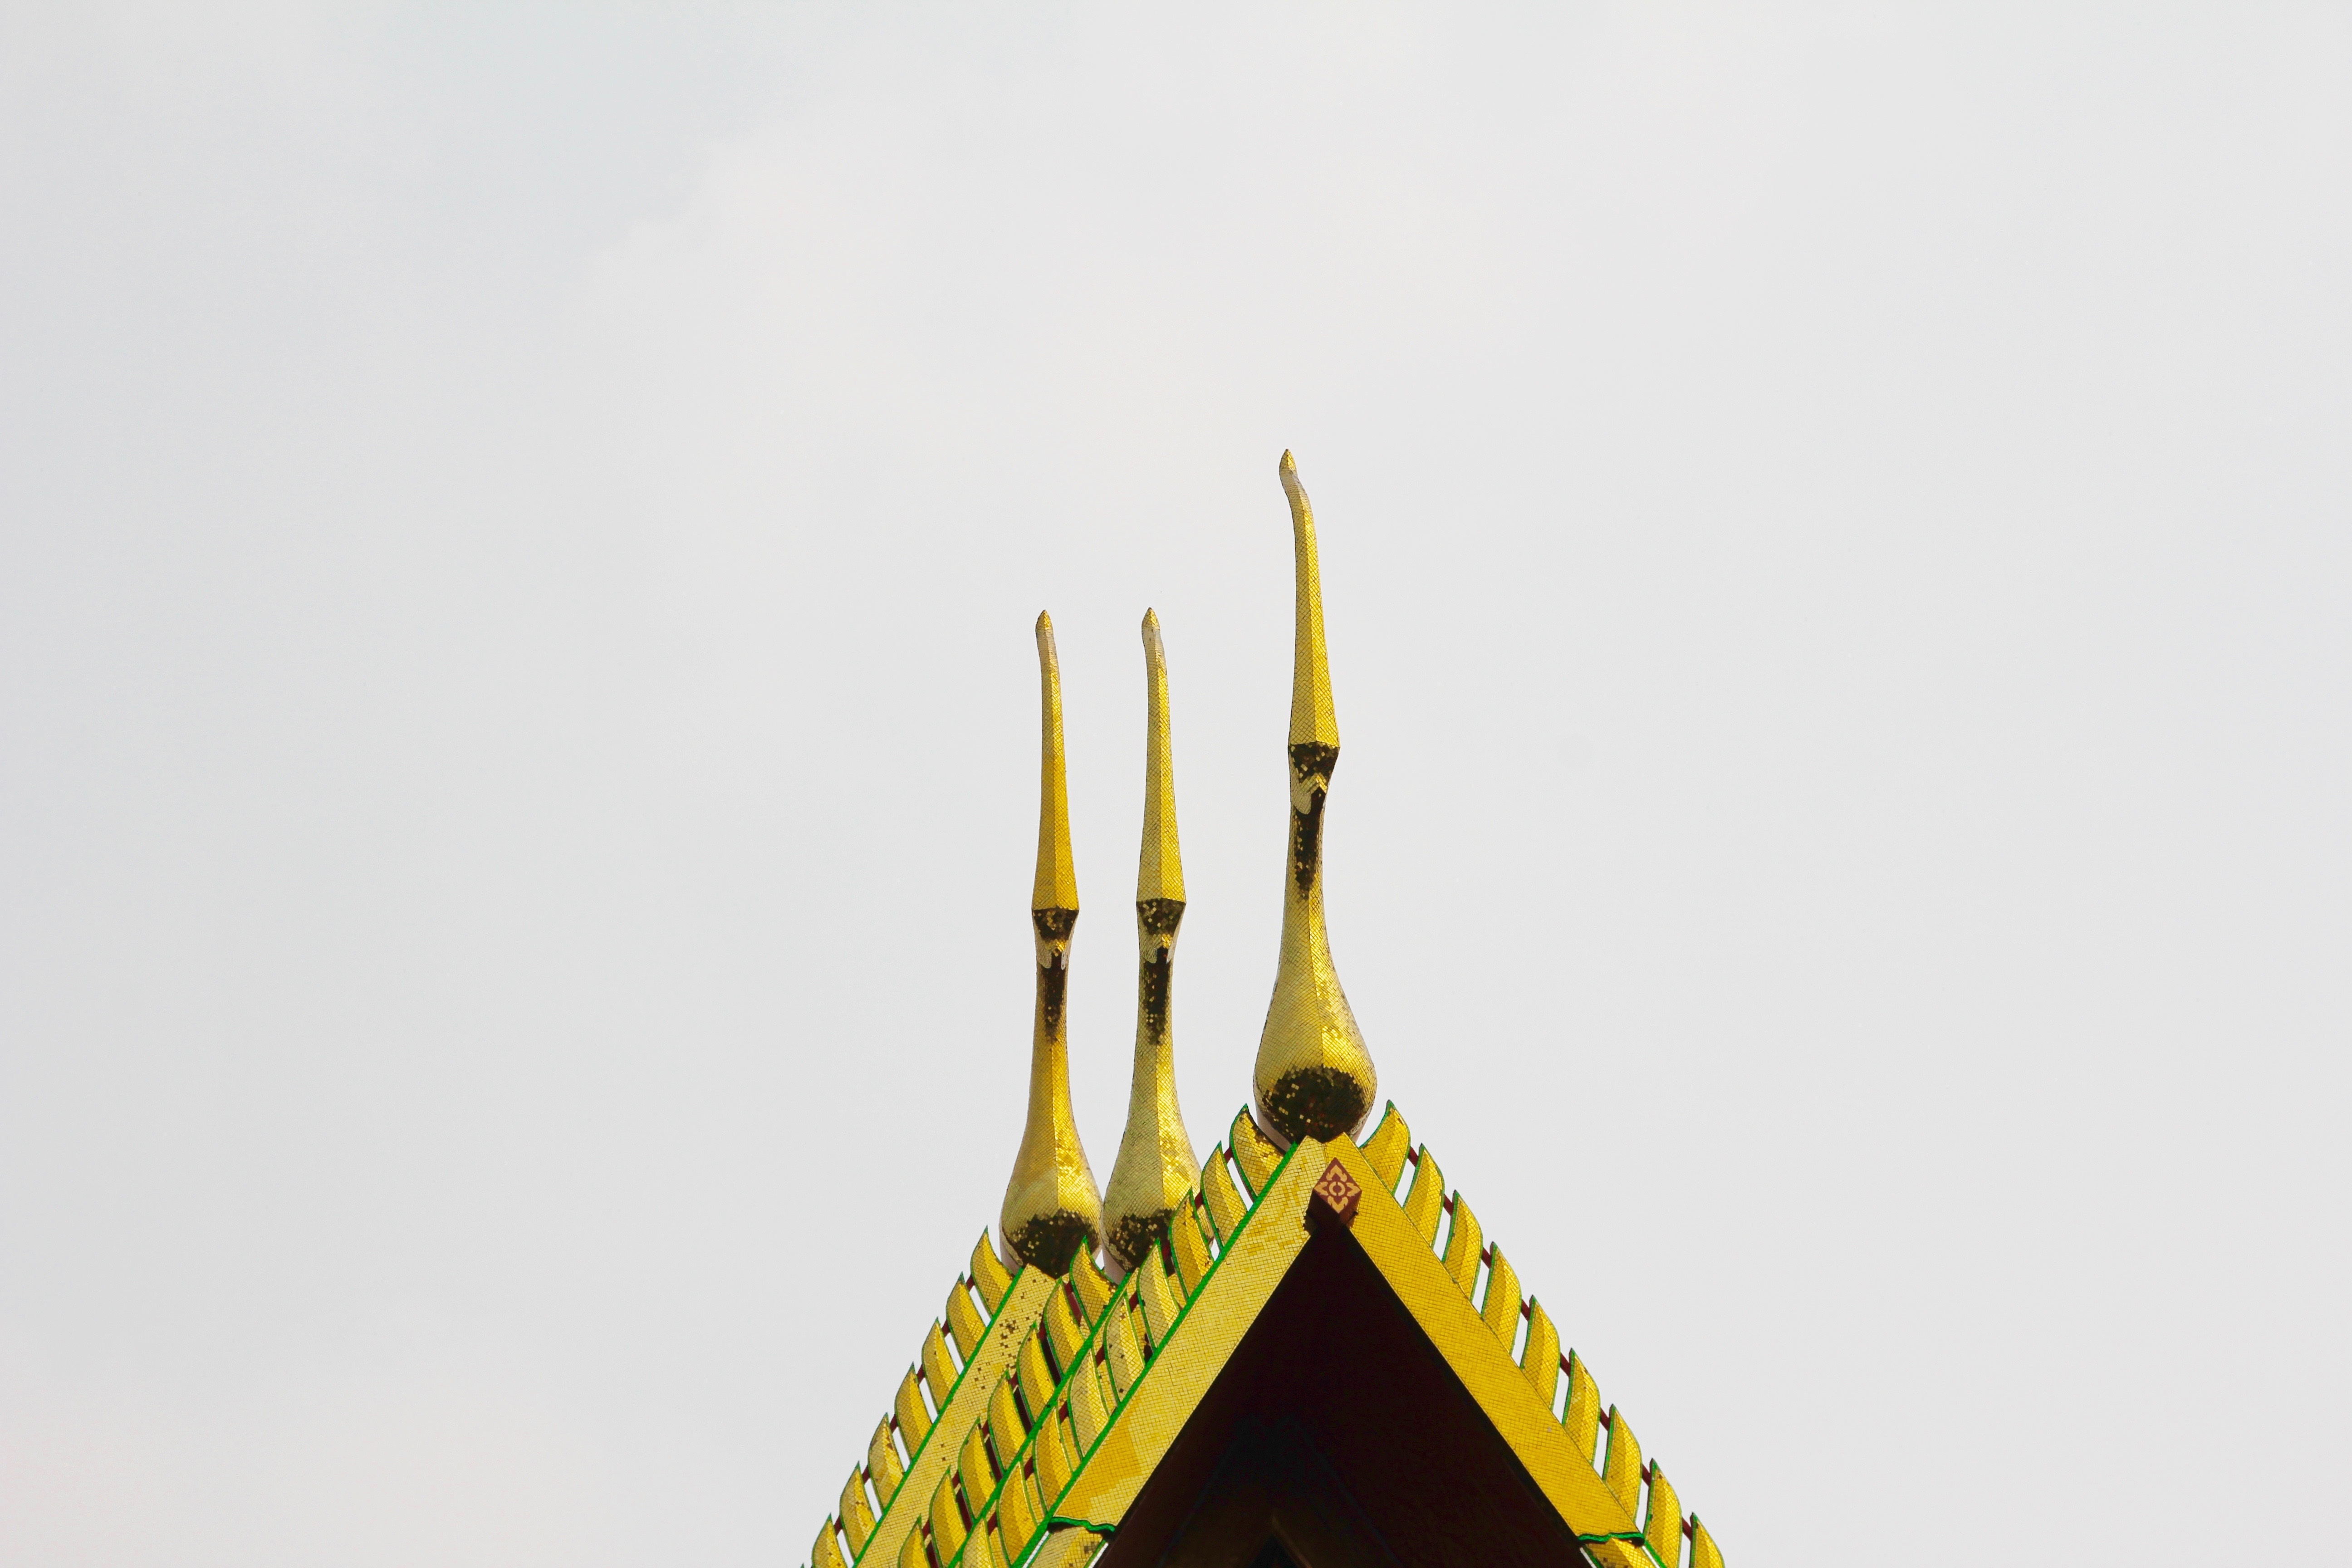
architecture, roof, building, palace, buddhism, asia, yellow, thailand, temple, bangkok, thai, southeast, royal palace